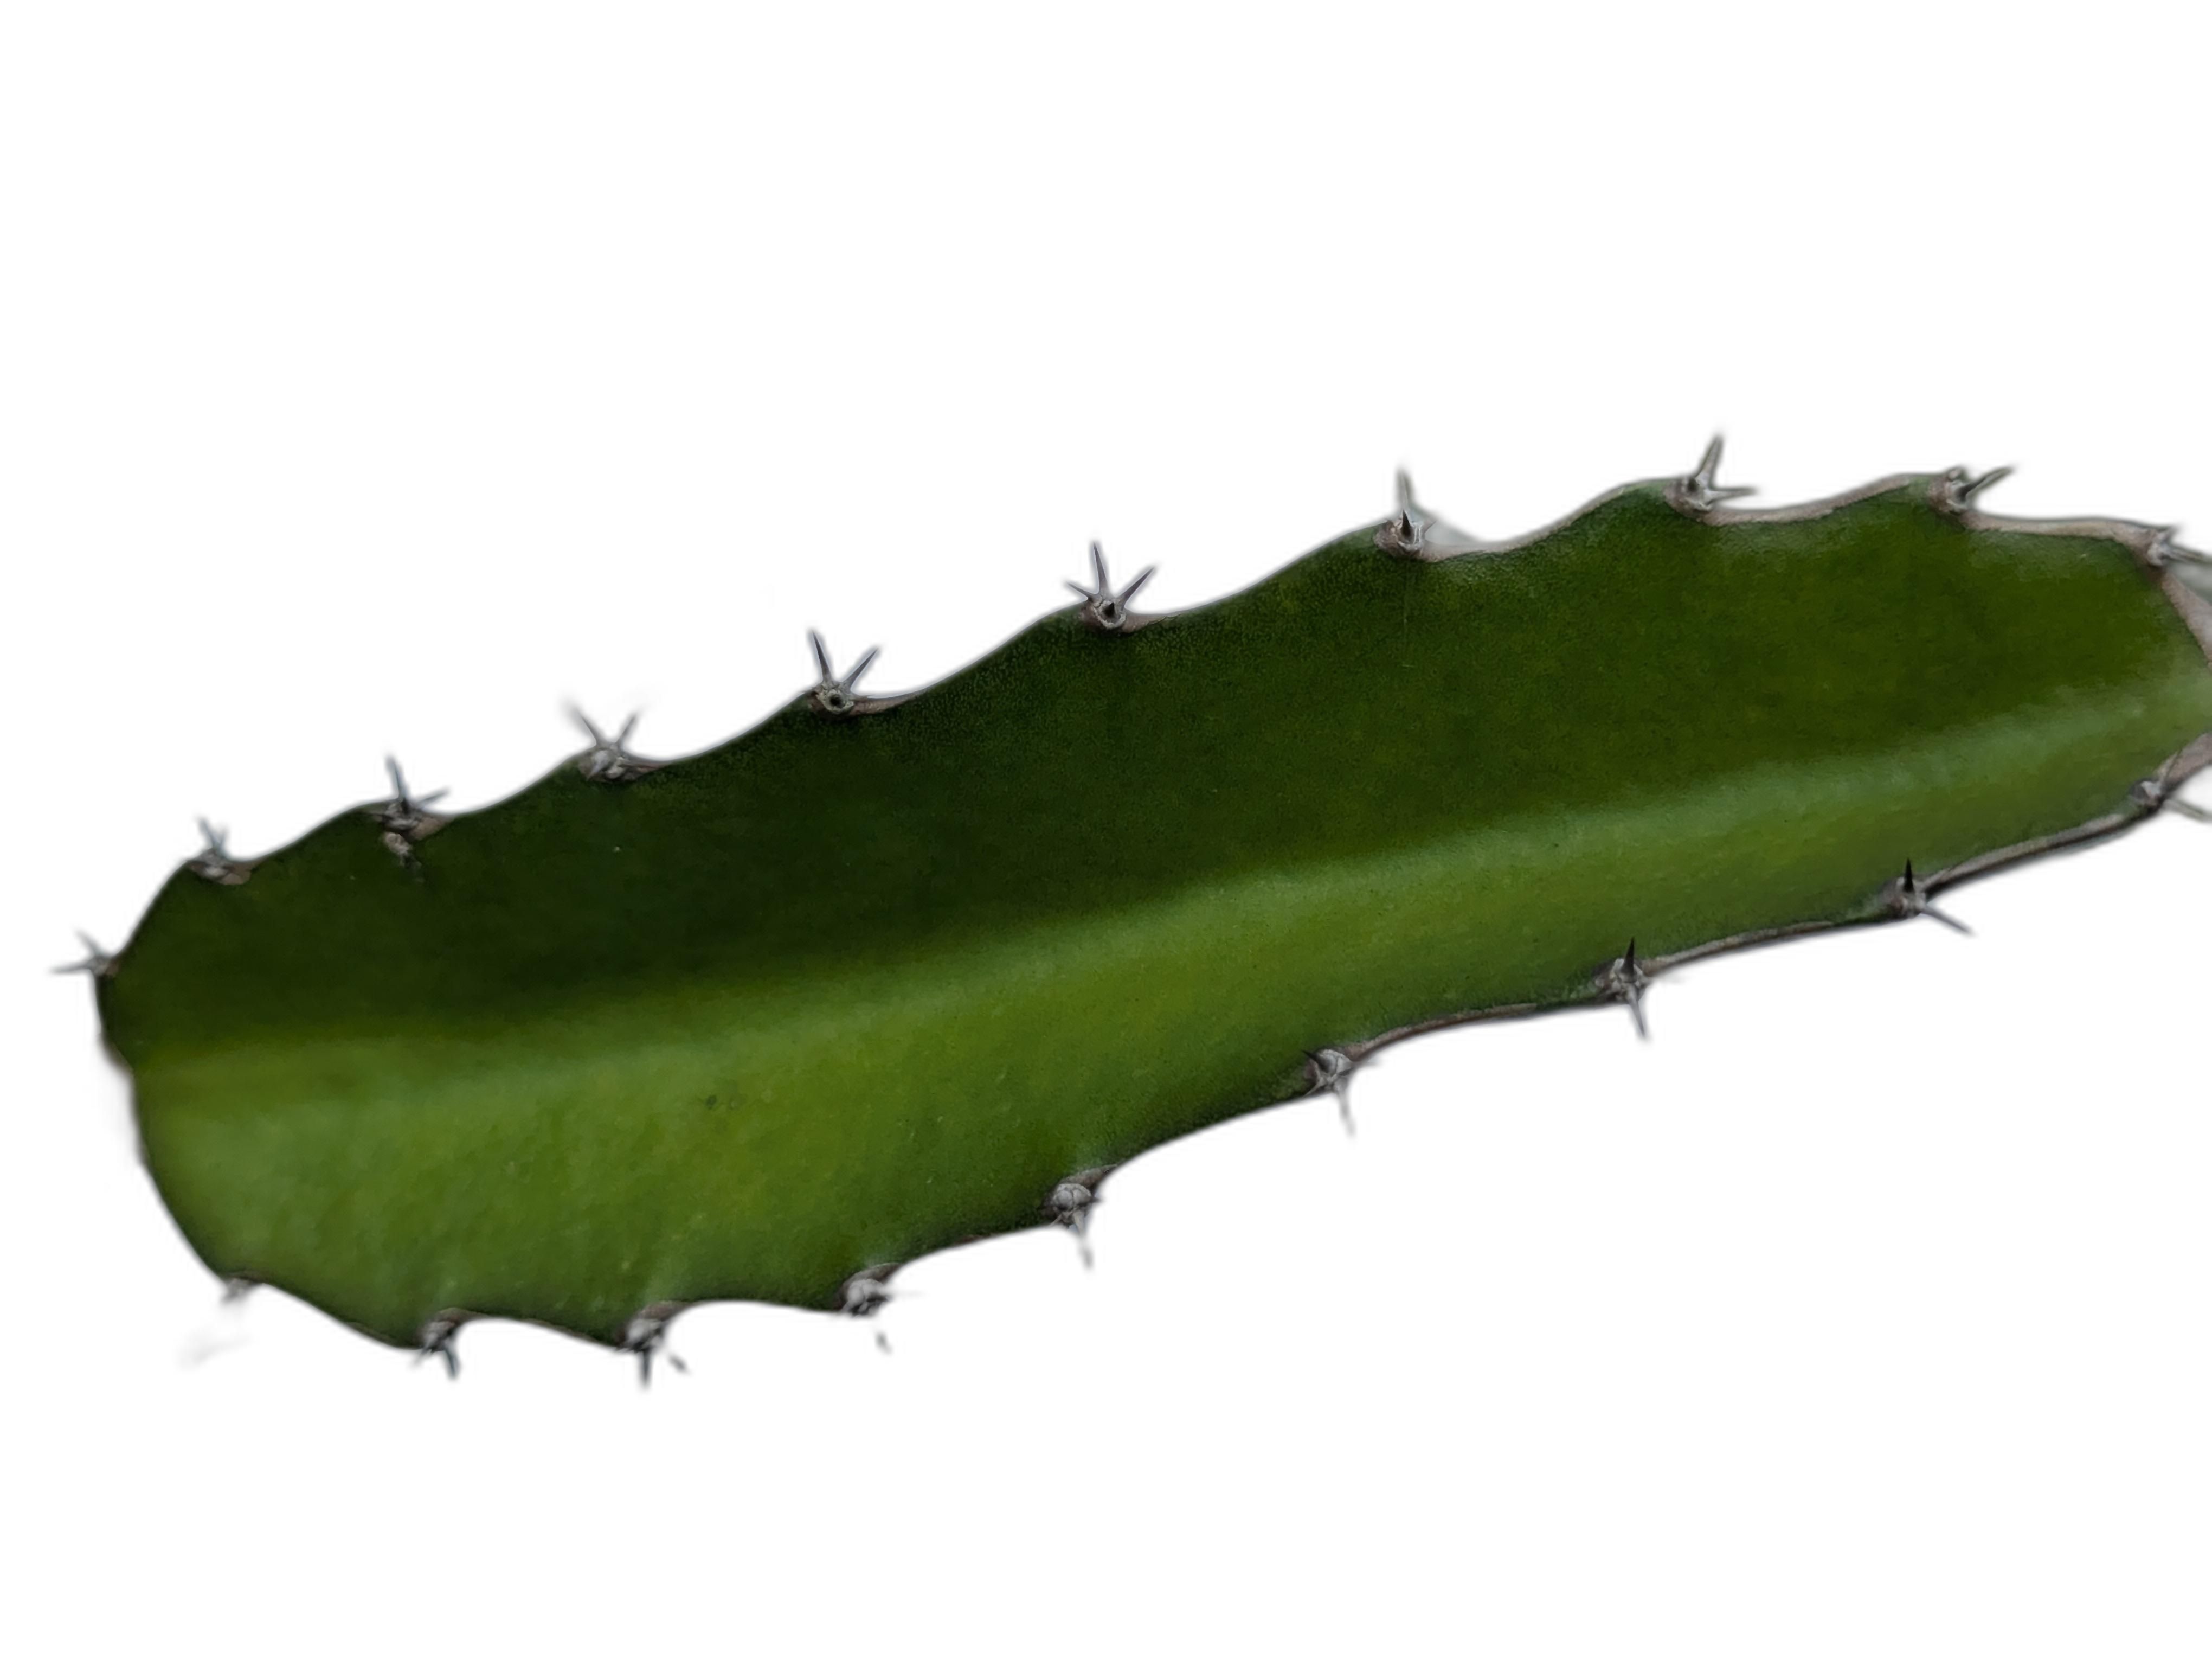
Label: Good leaf